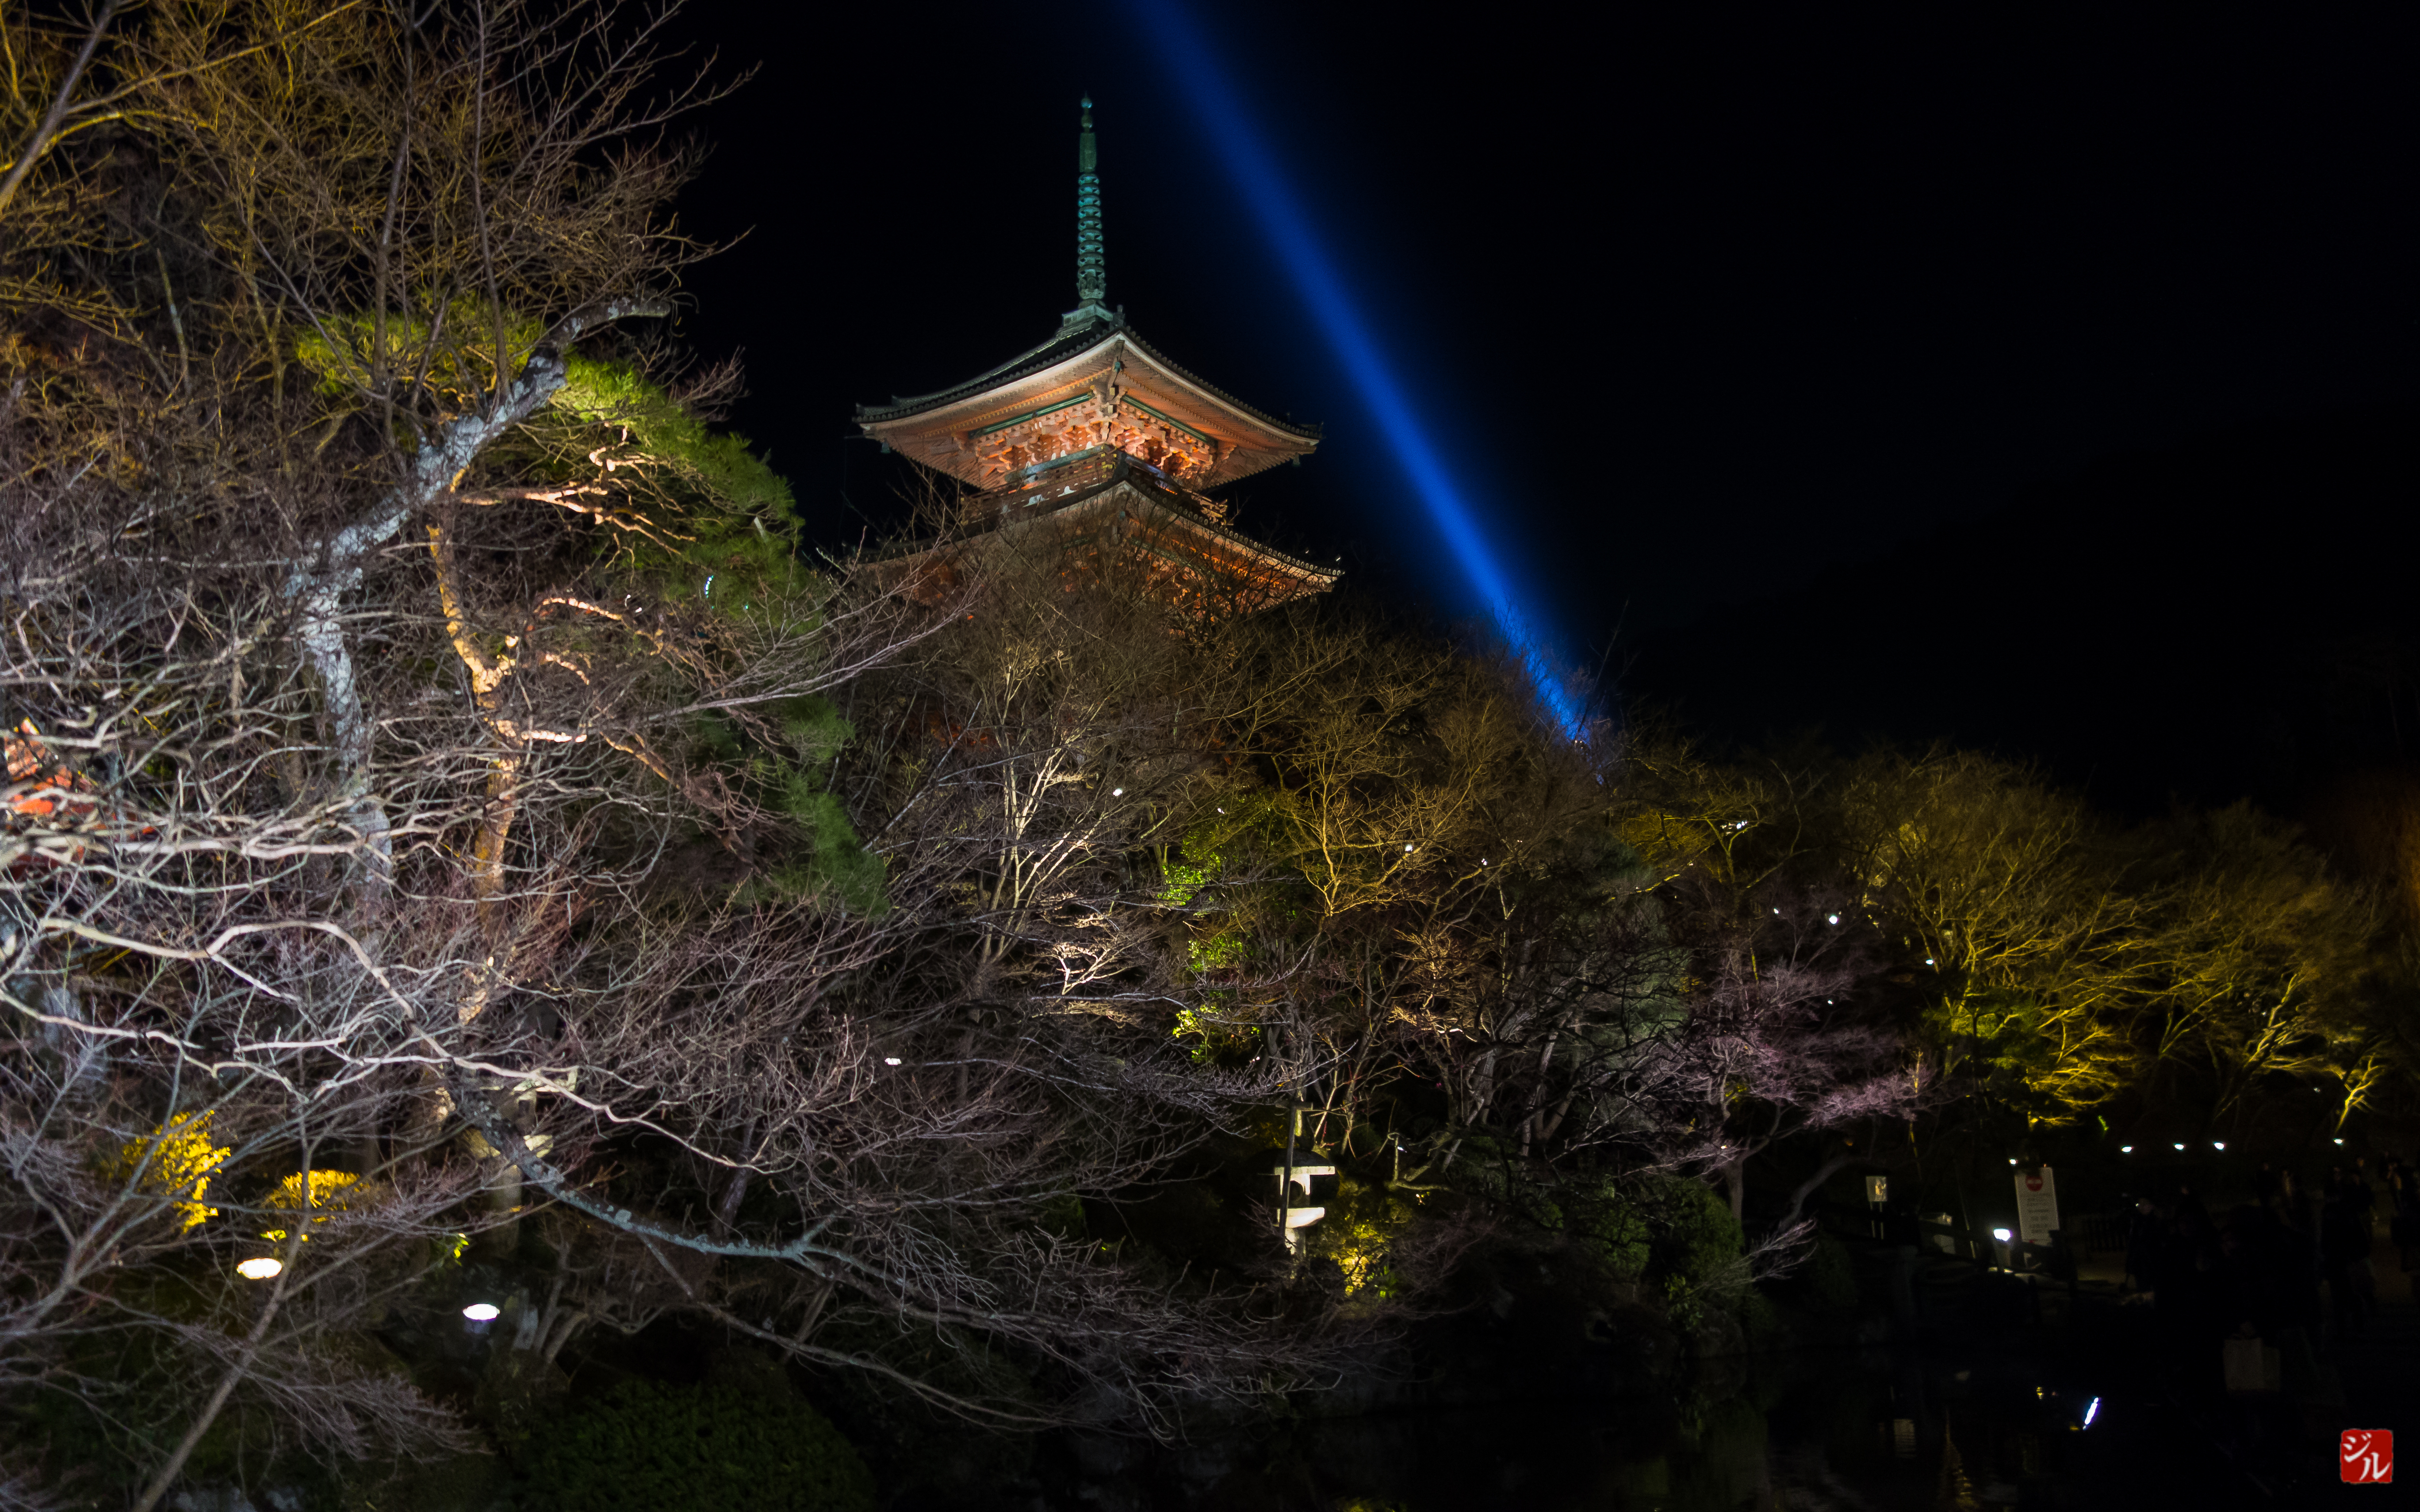
tree, light, night, evening, reflection, tower, darkness, lighting, christmas decoration, 2013, japon, landscape lighting